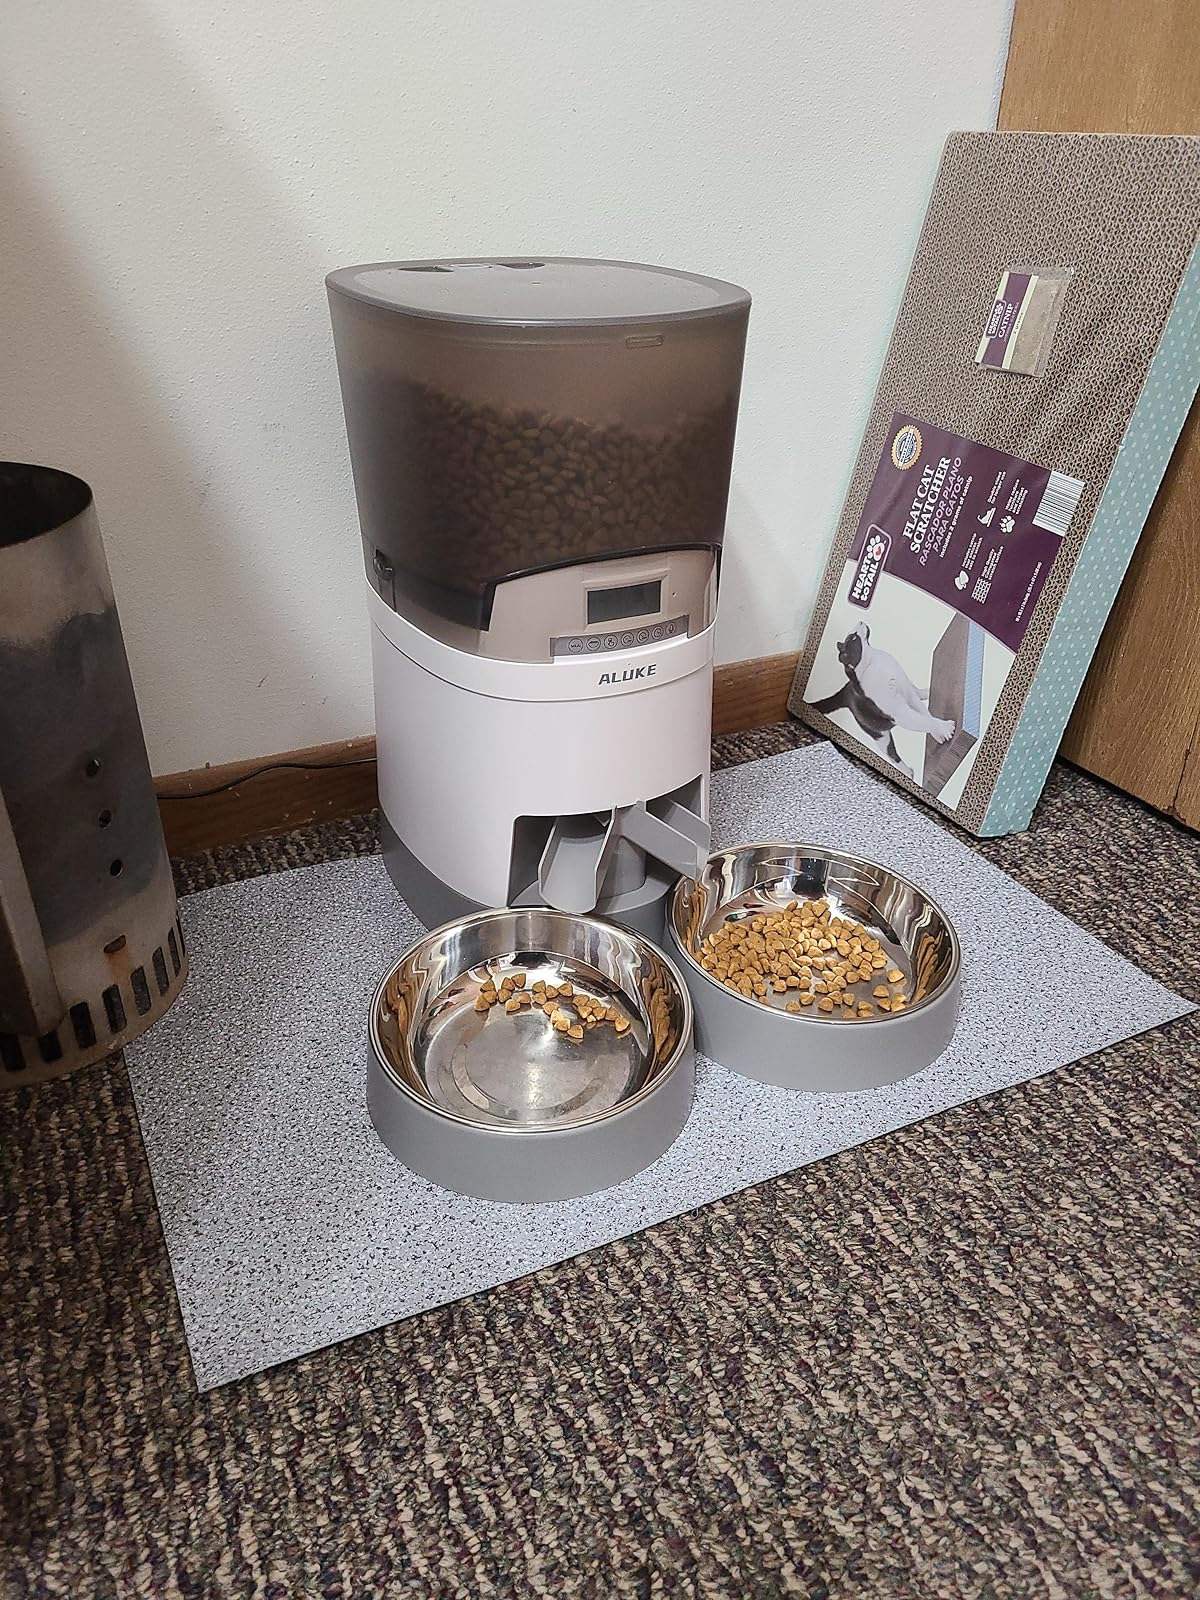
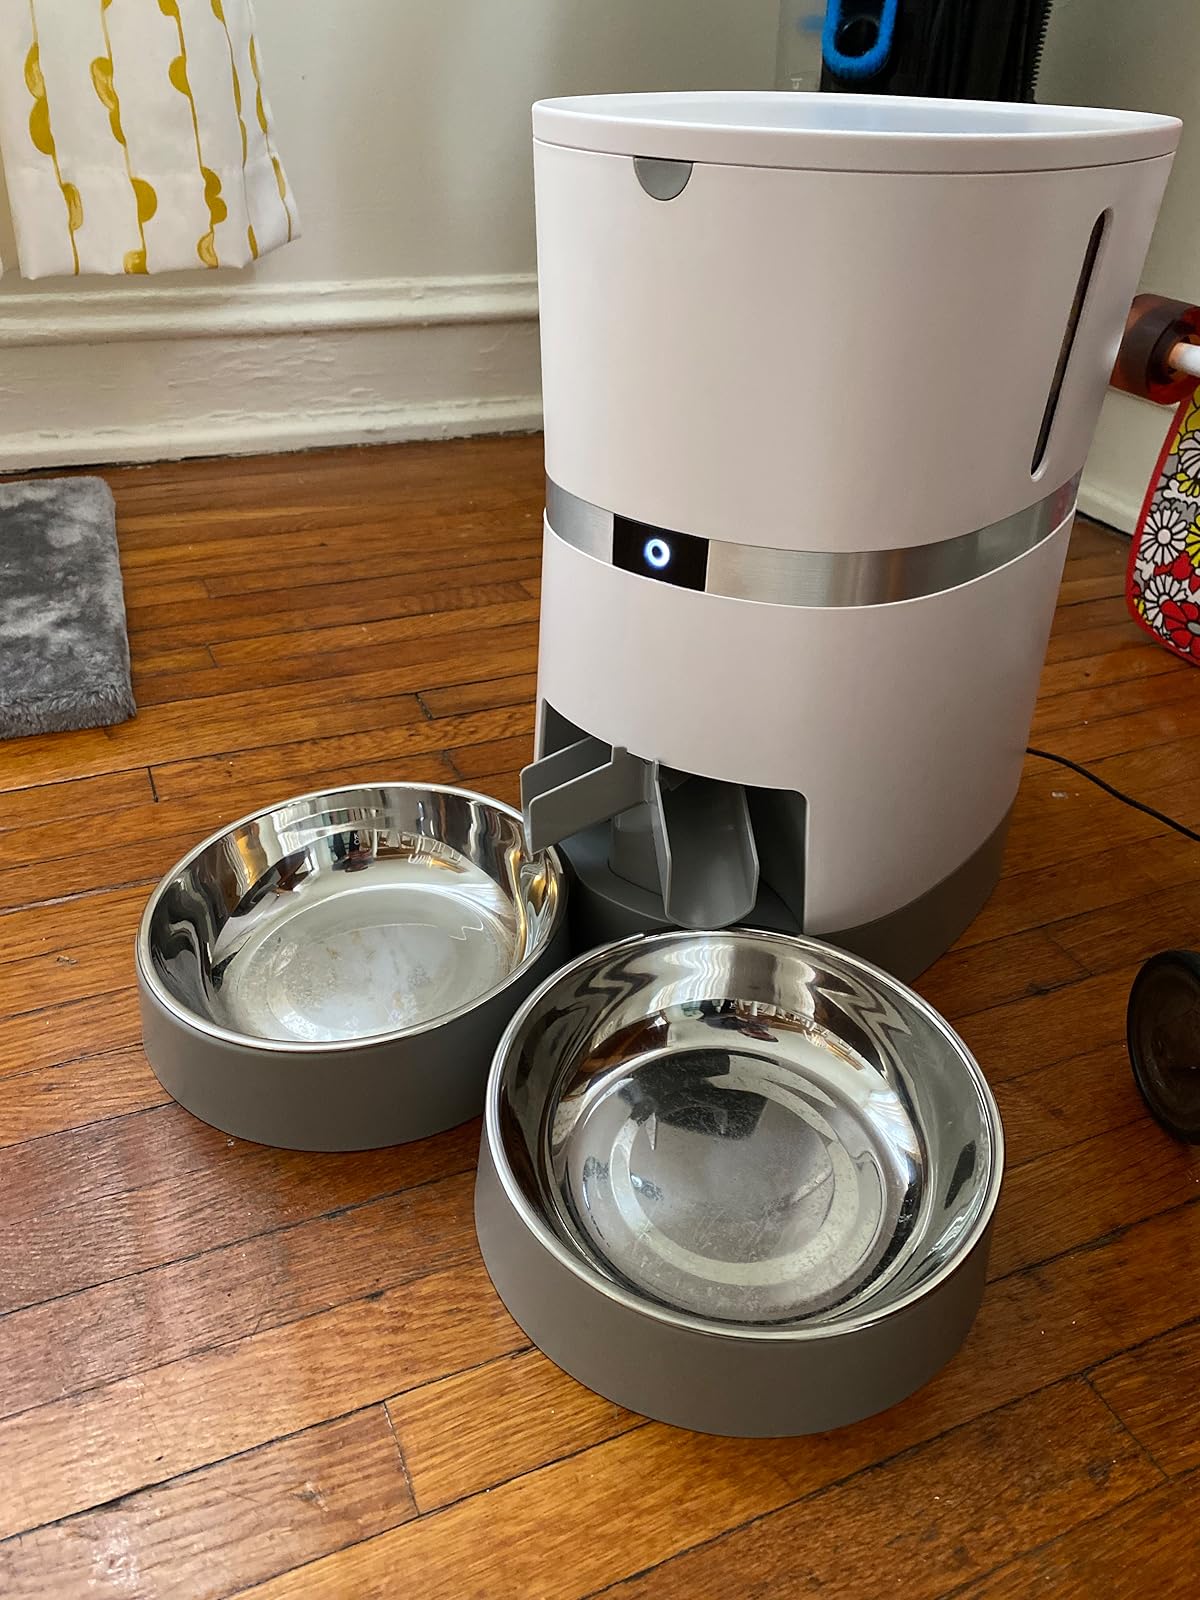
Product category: items_feeder
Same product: no